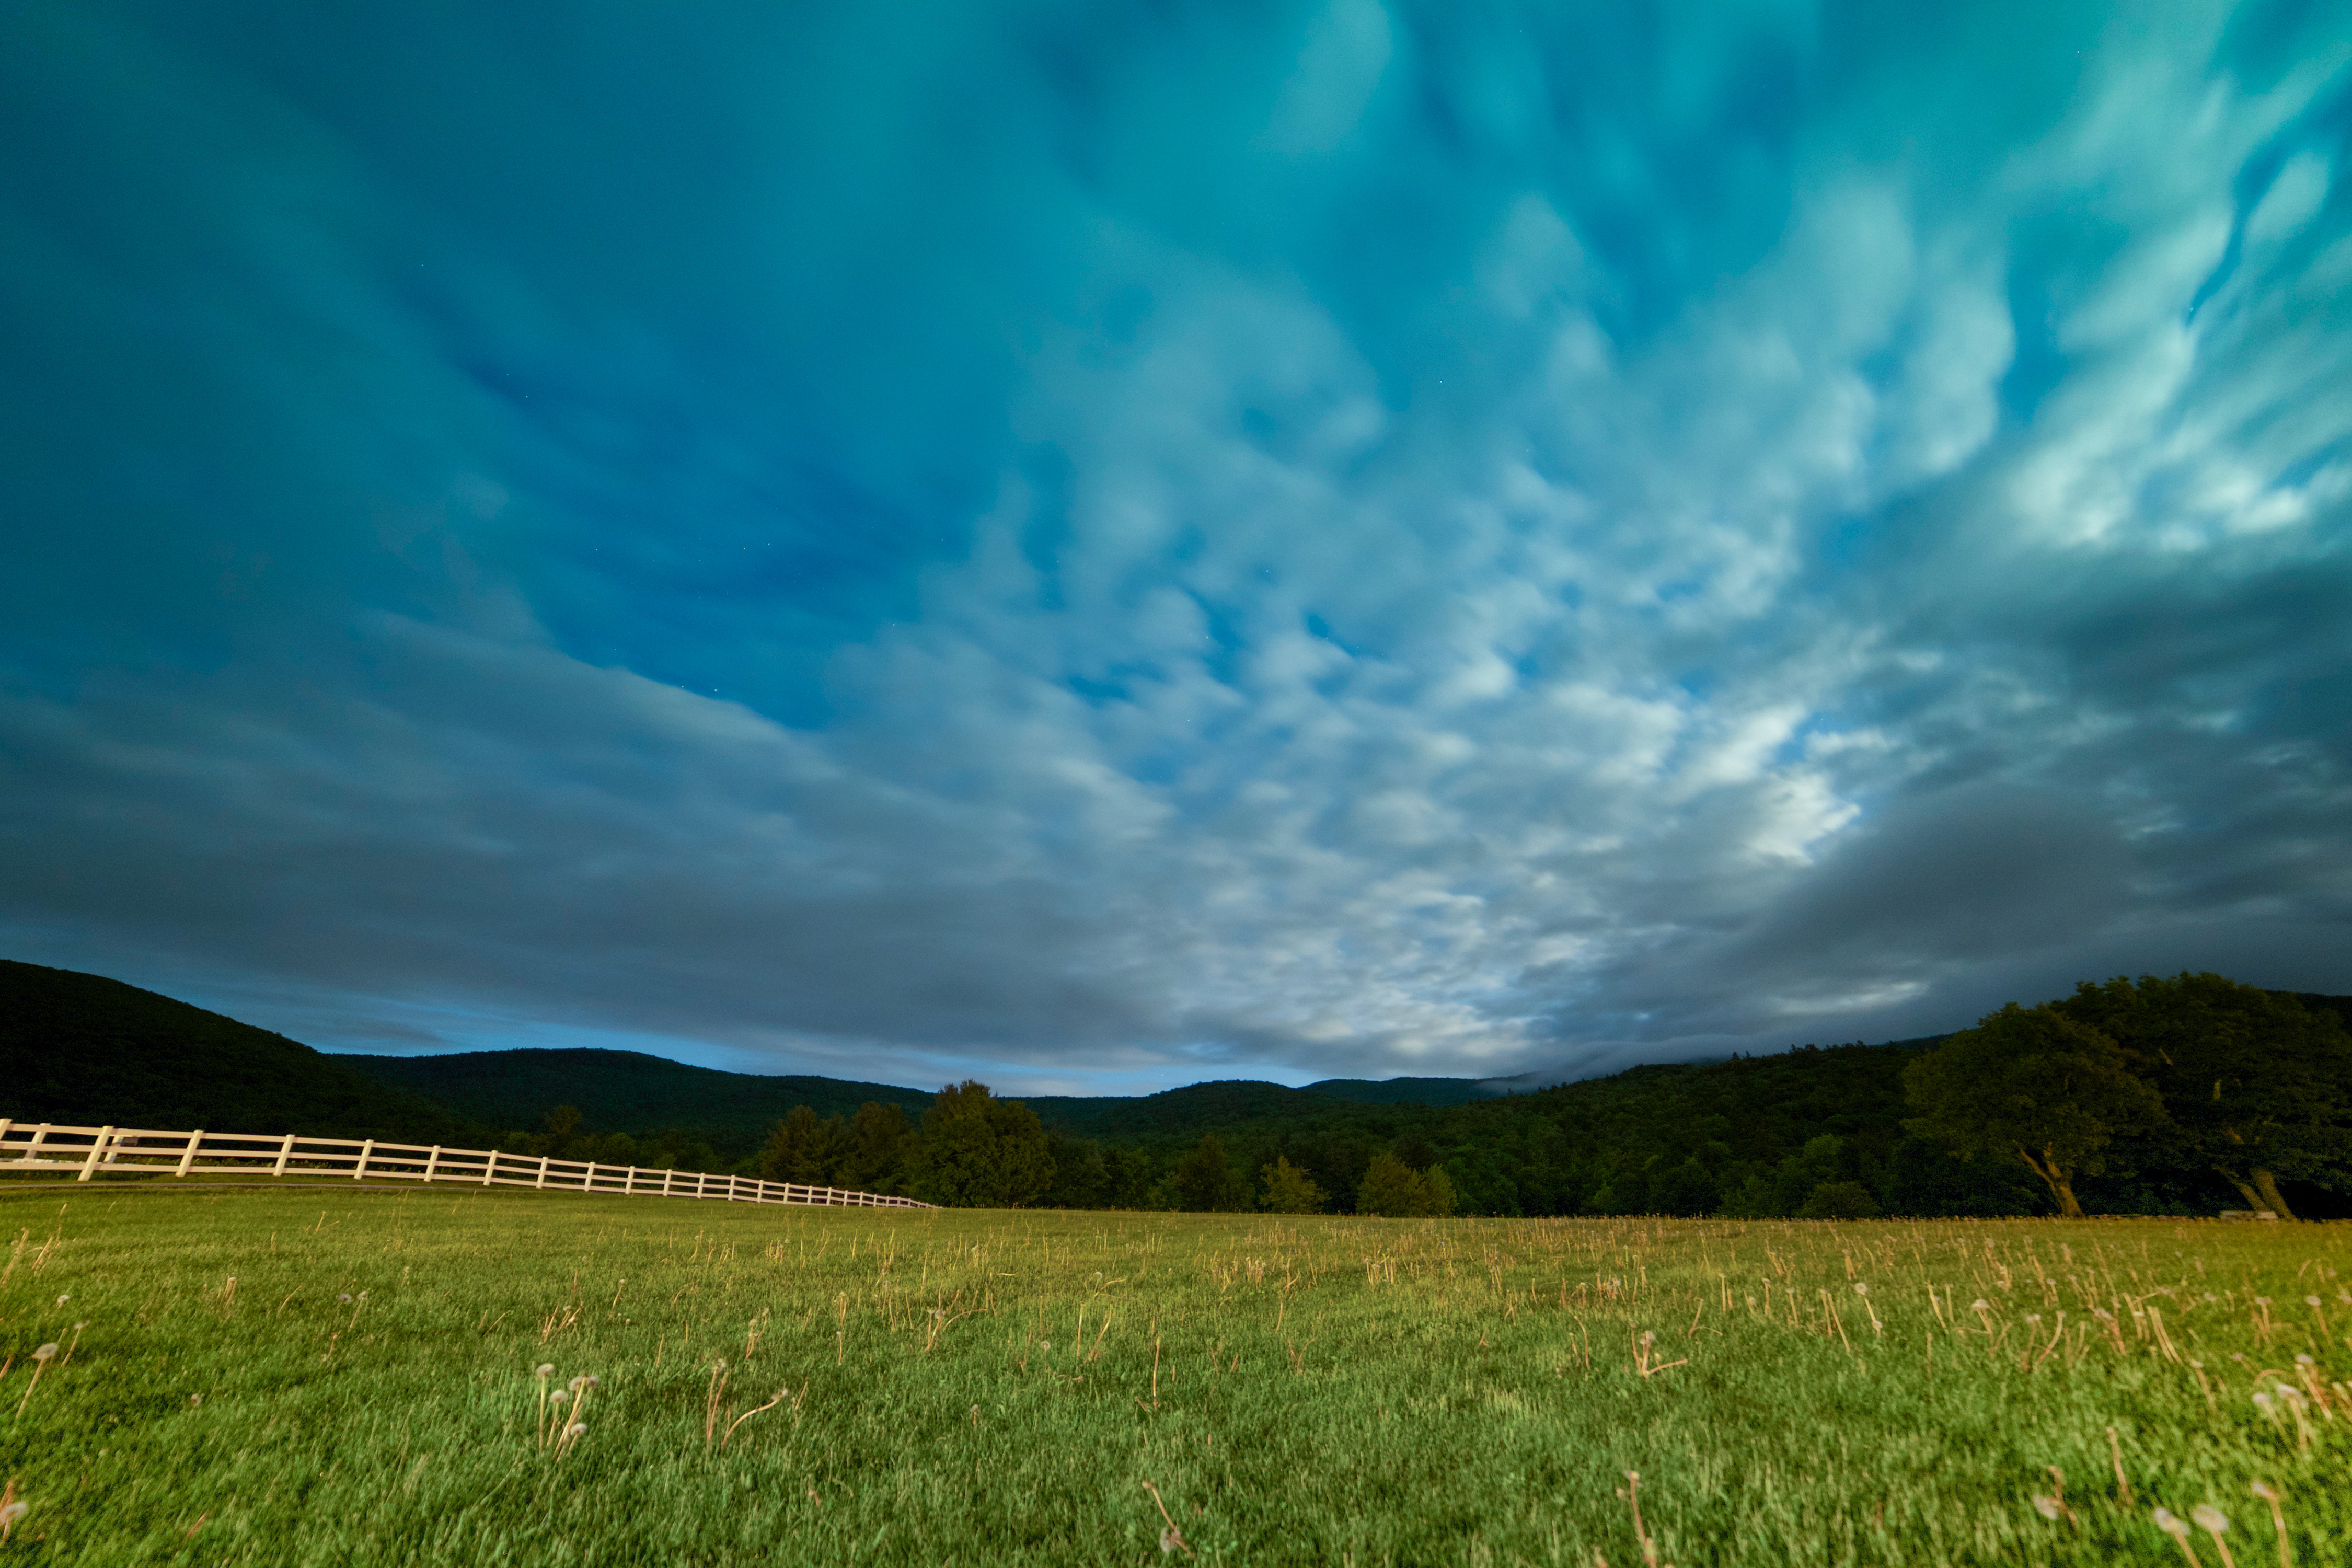
landscape, nature, grass, horizon, cloud, sky, field, lawn, meadow, prairie, sunlight, morning, hill, wind, atmosphere, dusk, green, pasture, cumulus, plain, clouds, grassland, plateau, rural area, meteorological phenomenon